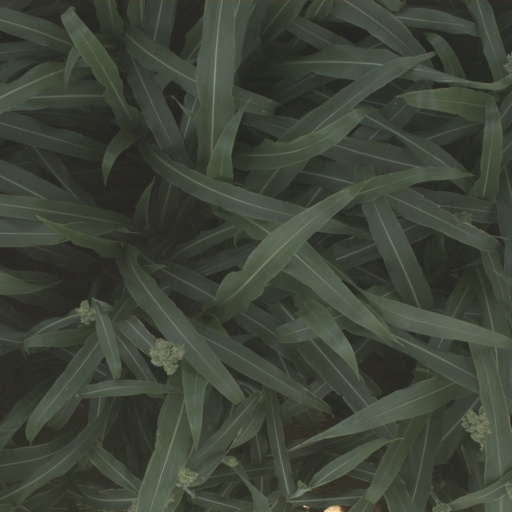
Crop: sorghum